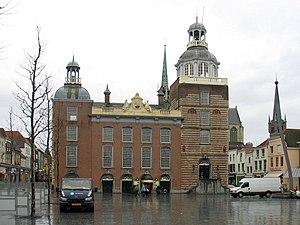
Goes est à la fois une ville et une commune des Pays-Bas en Zélande, sur la presqu'île de Beveland-du-Sud.